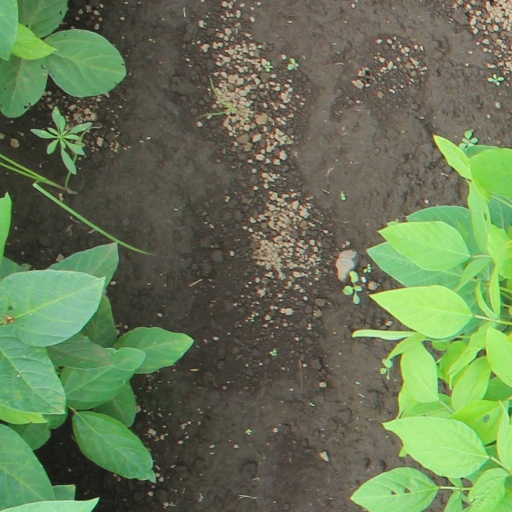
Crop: soybean